Holland

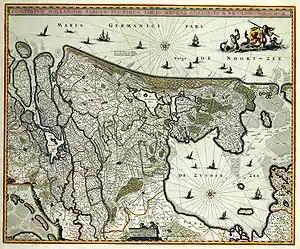
A map of Holland from 1682

In the Dutch Rebellion against the Habsburgs during the Eighty Years' War, the naval forces of the rebels, the Watergeuzen, established their first permanent base in 1572 in the town of Brill. In this way, Holland, now a sovereign state in a larger Dutch confederation, became the centre of the rebellion. It became the cultural, political and economic centre of the United Provinces, in the 17th century, the Dutch Golden Age, the wealthiest nation in the world. After the King of Spain was deposed as the count of Holland, the executive and legislative power rested with the States of Holland, which was led by a political figure who held the office of Grand Pensionary.